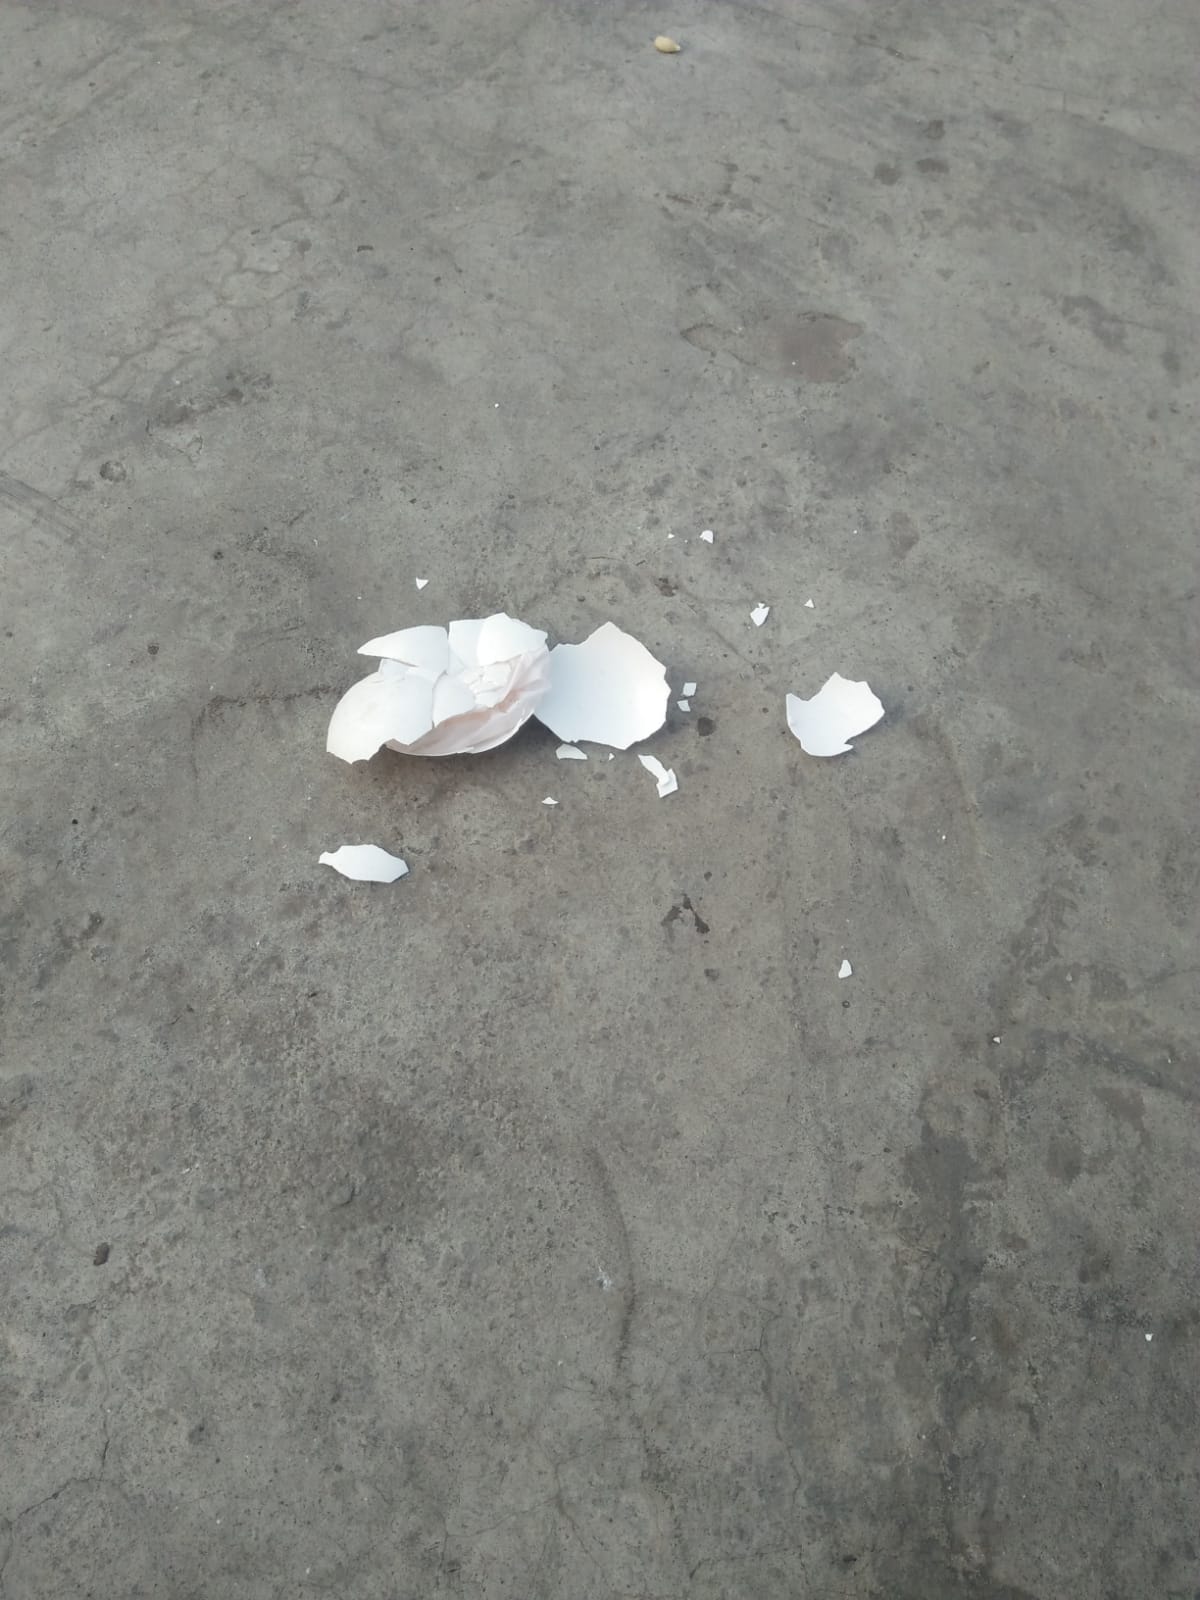
Label: eggshells